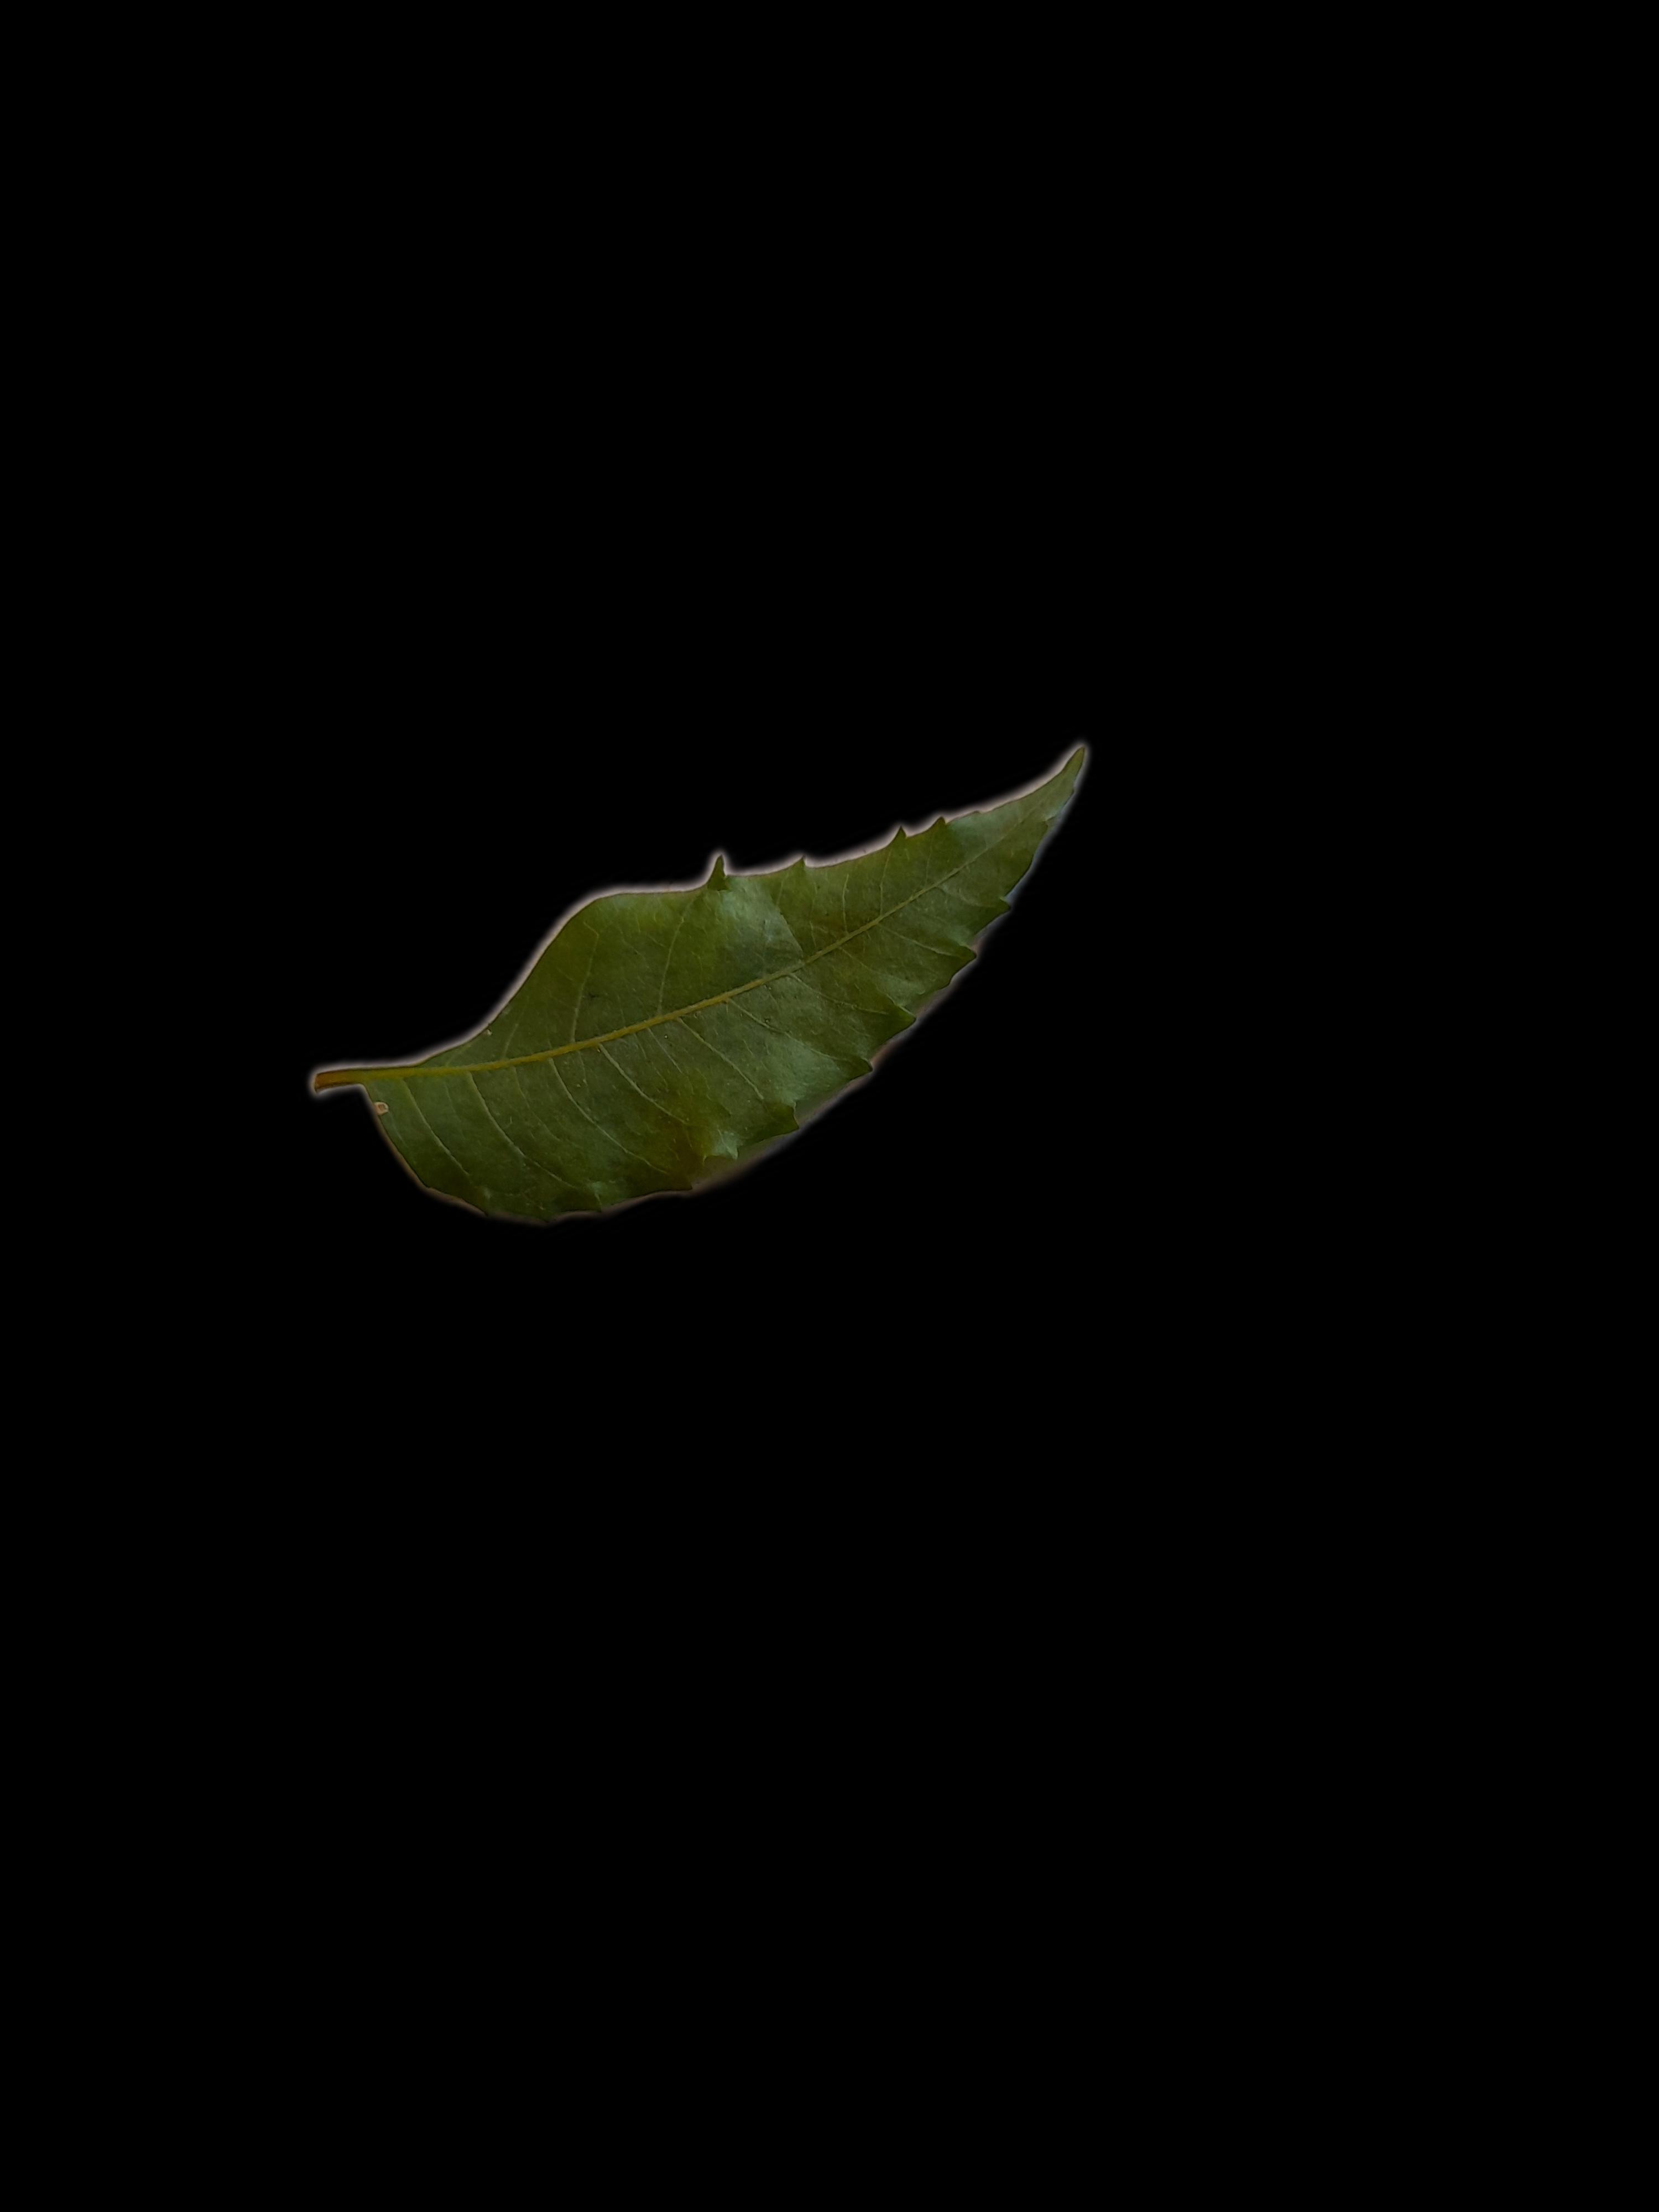
Plant: Neem